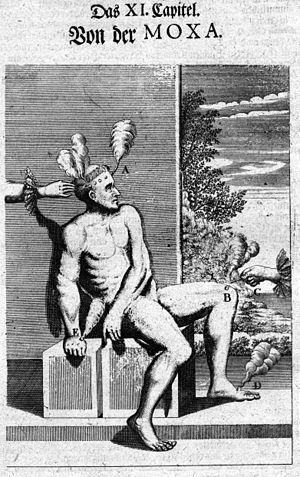
La moxibustion est une technique de stimulation par la chaleur de points d'acupuncture. Le moxa est l'objet chauffant qui permet cette stimulation. Il est originellement sous forme de cigare composé d'une armoise de l'espèce Artemisia argyi.